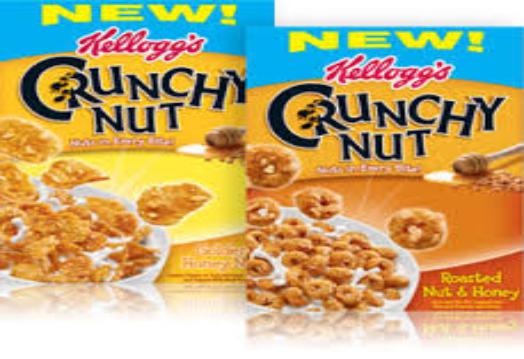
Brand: Crunchy Nut
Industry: Food